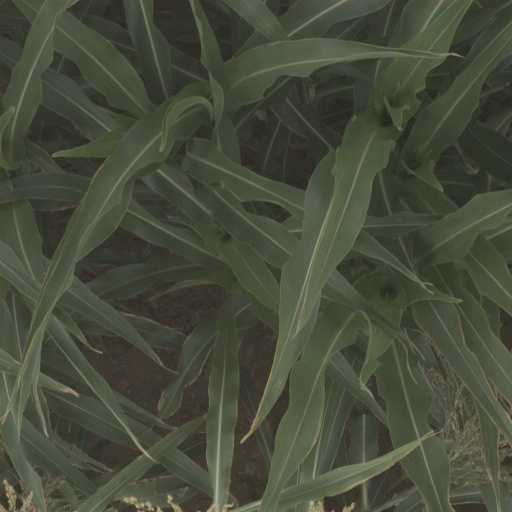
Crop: sorghum